Manjampatti Valley

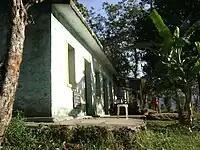
Forest Department Anti-Poaching Camp

There is a Forest Department Anti-Poaching Camp with four full-time staff. There is a polling station at the Hydro Matric Survey Building in Manjampatti for all voters from Manjampatti, Muthuvankudi and Mungilpallam (Mannavanur (r.v) Ward-5).